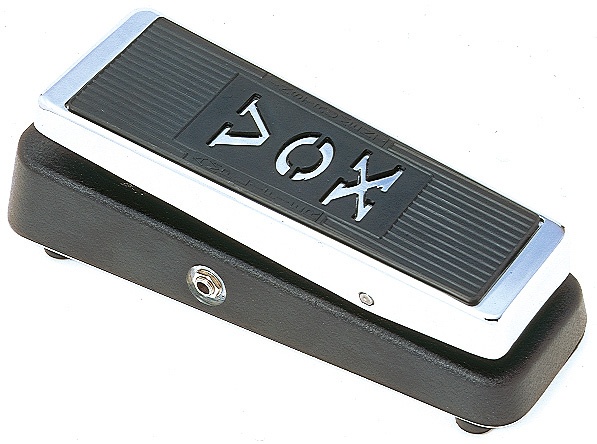
Vox V847 Wah Wah
Il V847 è il pedale wah per chitarra elettrica di casa Vox in colorazione nera e cromata, con finitura sabbiata con crepe. Ispirato al modello originale degli anni '60, offre il medesimo timbro con l'aggiunta dell'alimentazione a corrente alternata e dispone di un buffer in ingresso per preservare il tono della chitarra non processata. Con il nuovo induttore risulta particolarmente dinamico. PANORAMICA DEL WAH V847 DI VOX Basato sulle specifiche del pedale originale sviluppato da VOX negli anni '60, il nuovo Wah-Wah offre ai chitarristi lo stesso leggendario timbro con l'aggiunta della possibilità di alimentazione in corrente alternata e di un jack di ingresso con buffer per preservare il tono della chitarra non processata quando il pedale non è inserito. L'induttore del pedale è stato riprogettato per avvicinarsi alle specifiche degli induttori wah originali VOX, per migliorare la dinamica e il tono. Queste aggiunte saranno utili ai musicisti di tutti i generi che utilizzano un pedale wah come parte integrante del loro suono. SPECIFICHE DEL WAH V847 DI VOX INGRESSI : 1 x Jack di ingresso normale / 1 x Jack di alimentazione AC (adattatore AC venduto separatamente) USCITE : 1 x uscita (verso l'amplificatore) ALIMENTAZIONE : 1 batteria CC da 9v / L'adattatore AC è opzionale e venduto separatamente. DURATA DELLA BATTERIA : circa 100 ore (variabile a seconda delle condizioni) DIMENSIONI (L X P X A) : 102 x 252 x 75 mm / 4,02 x 9,92 x 2,95 pollici / 1,673 kg / 3,69 lbs ACCESSORI INCLUSI: Borsa da trasporto in vinile
Brand: Vox
Category: Arts & Entertainment > Hobbies & Creative Arts > Musical Instrument & Orchestra Accessories > Musical Keyboard Accessories > Sustain Pedals